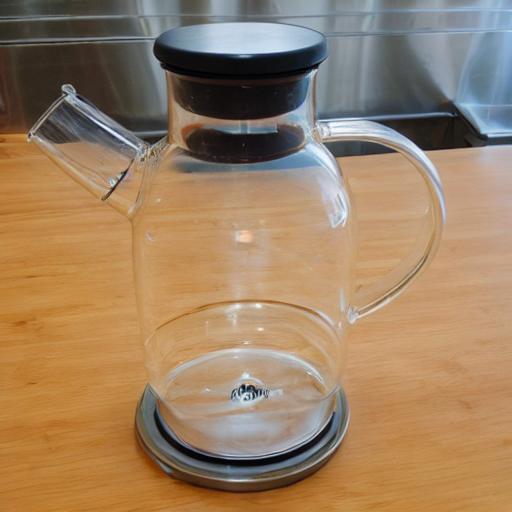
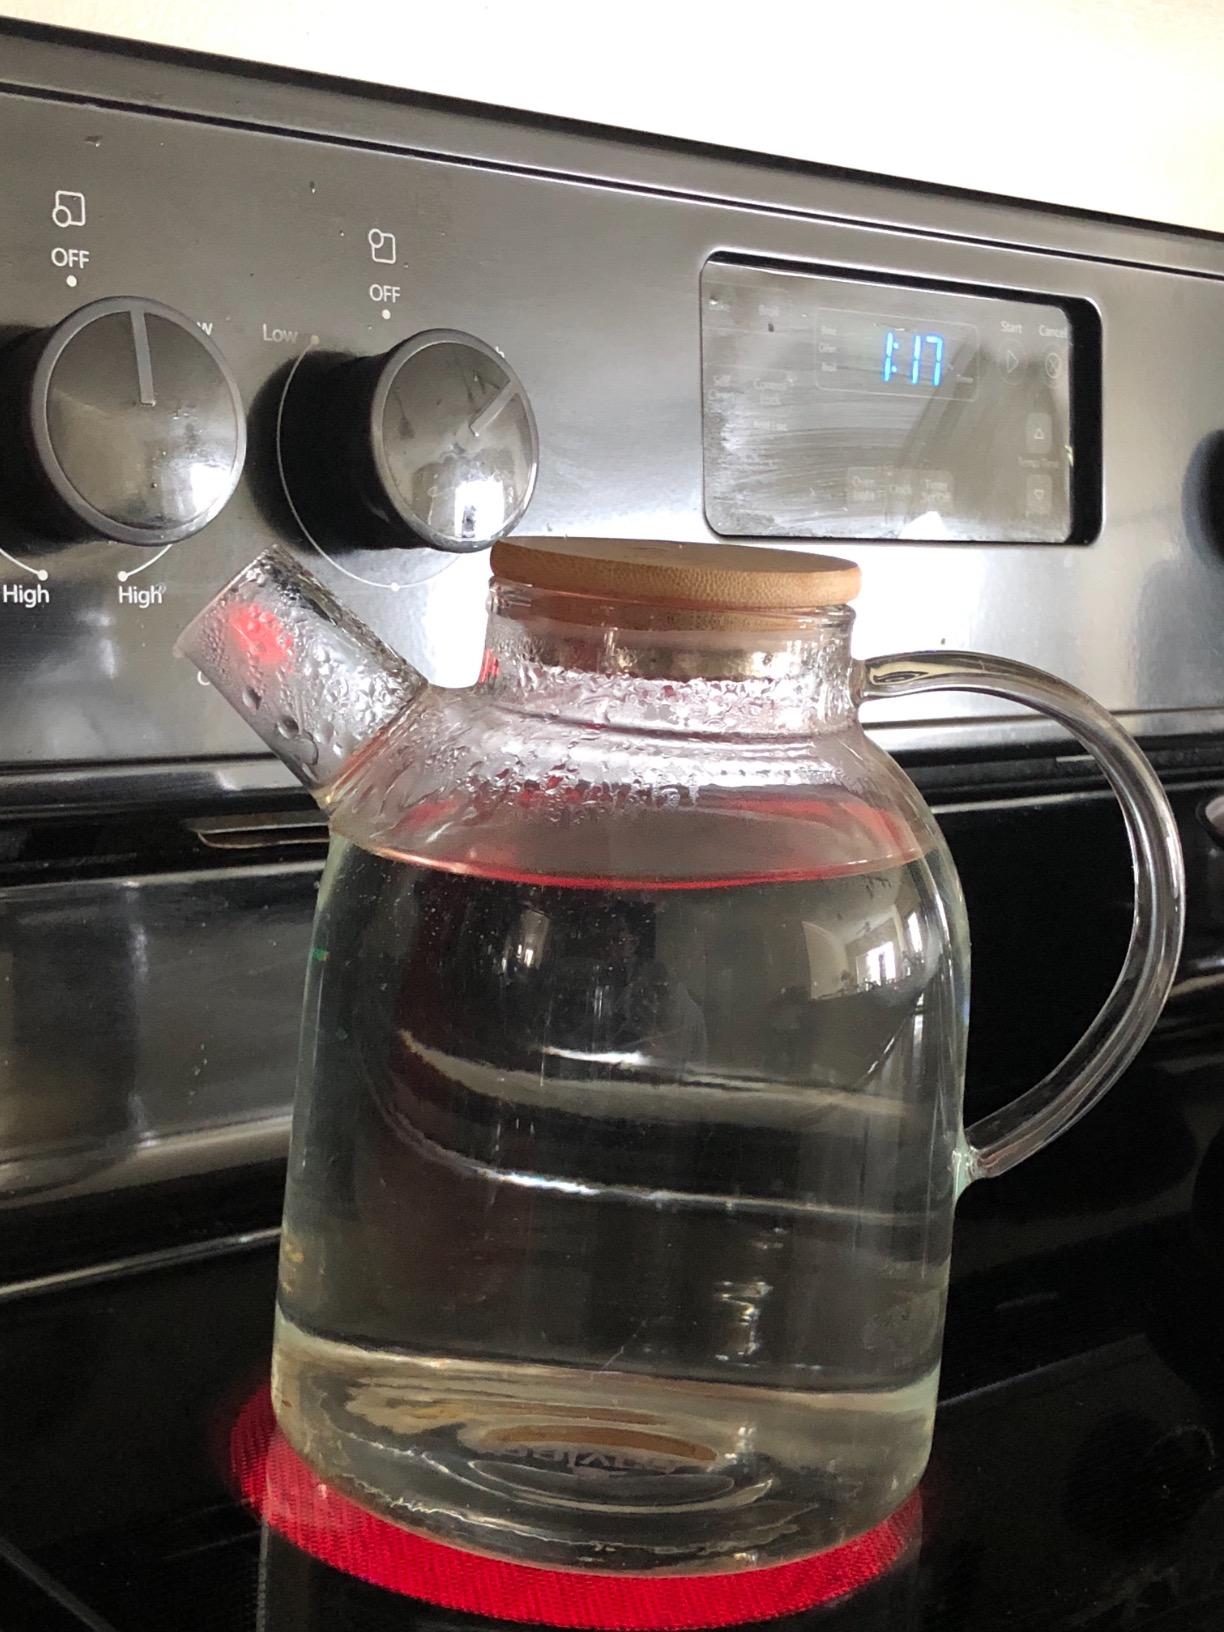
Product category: items_kettle
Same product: no